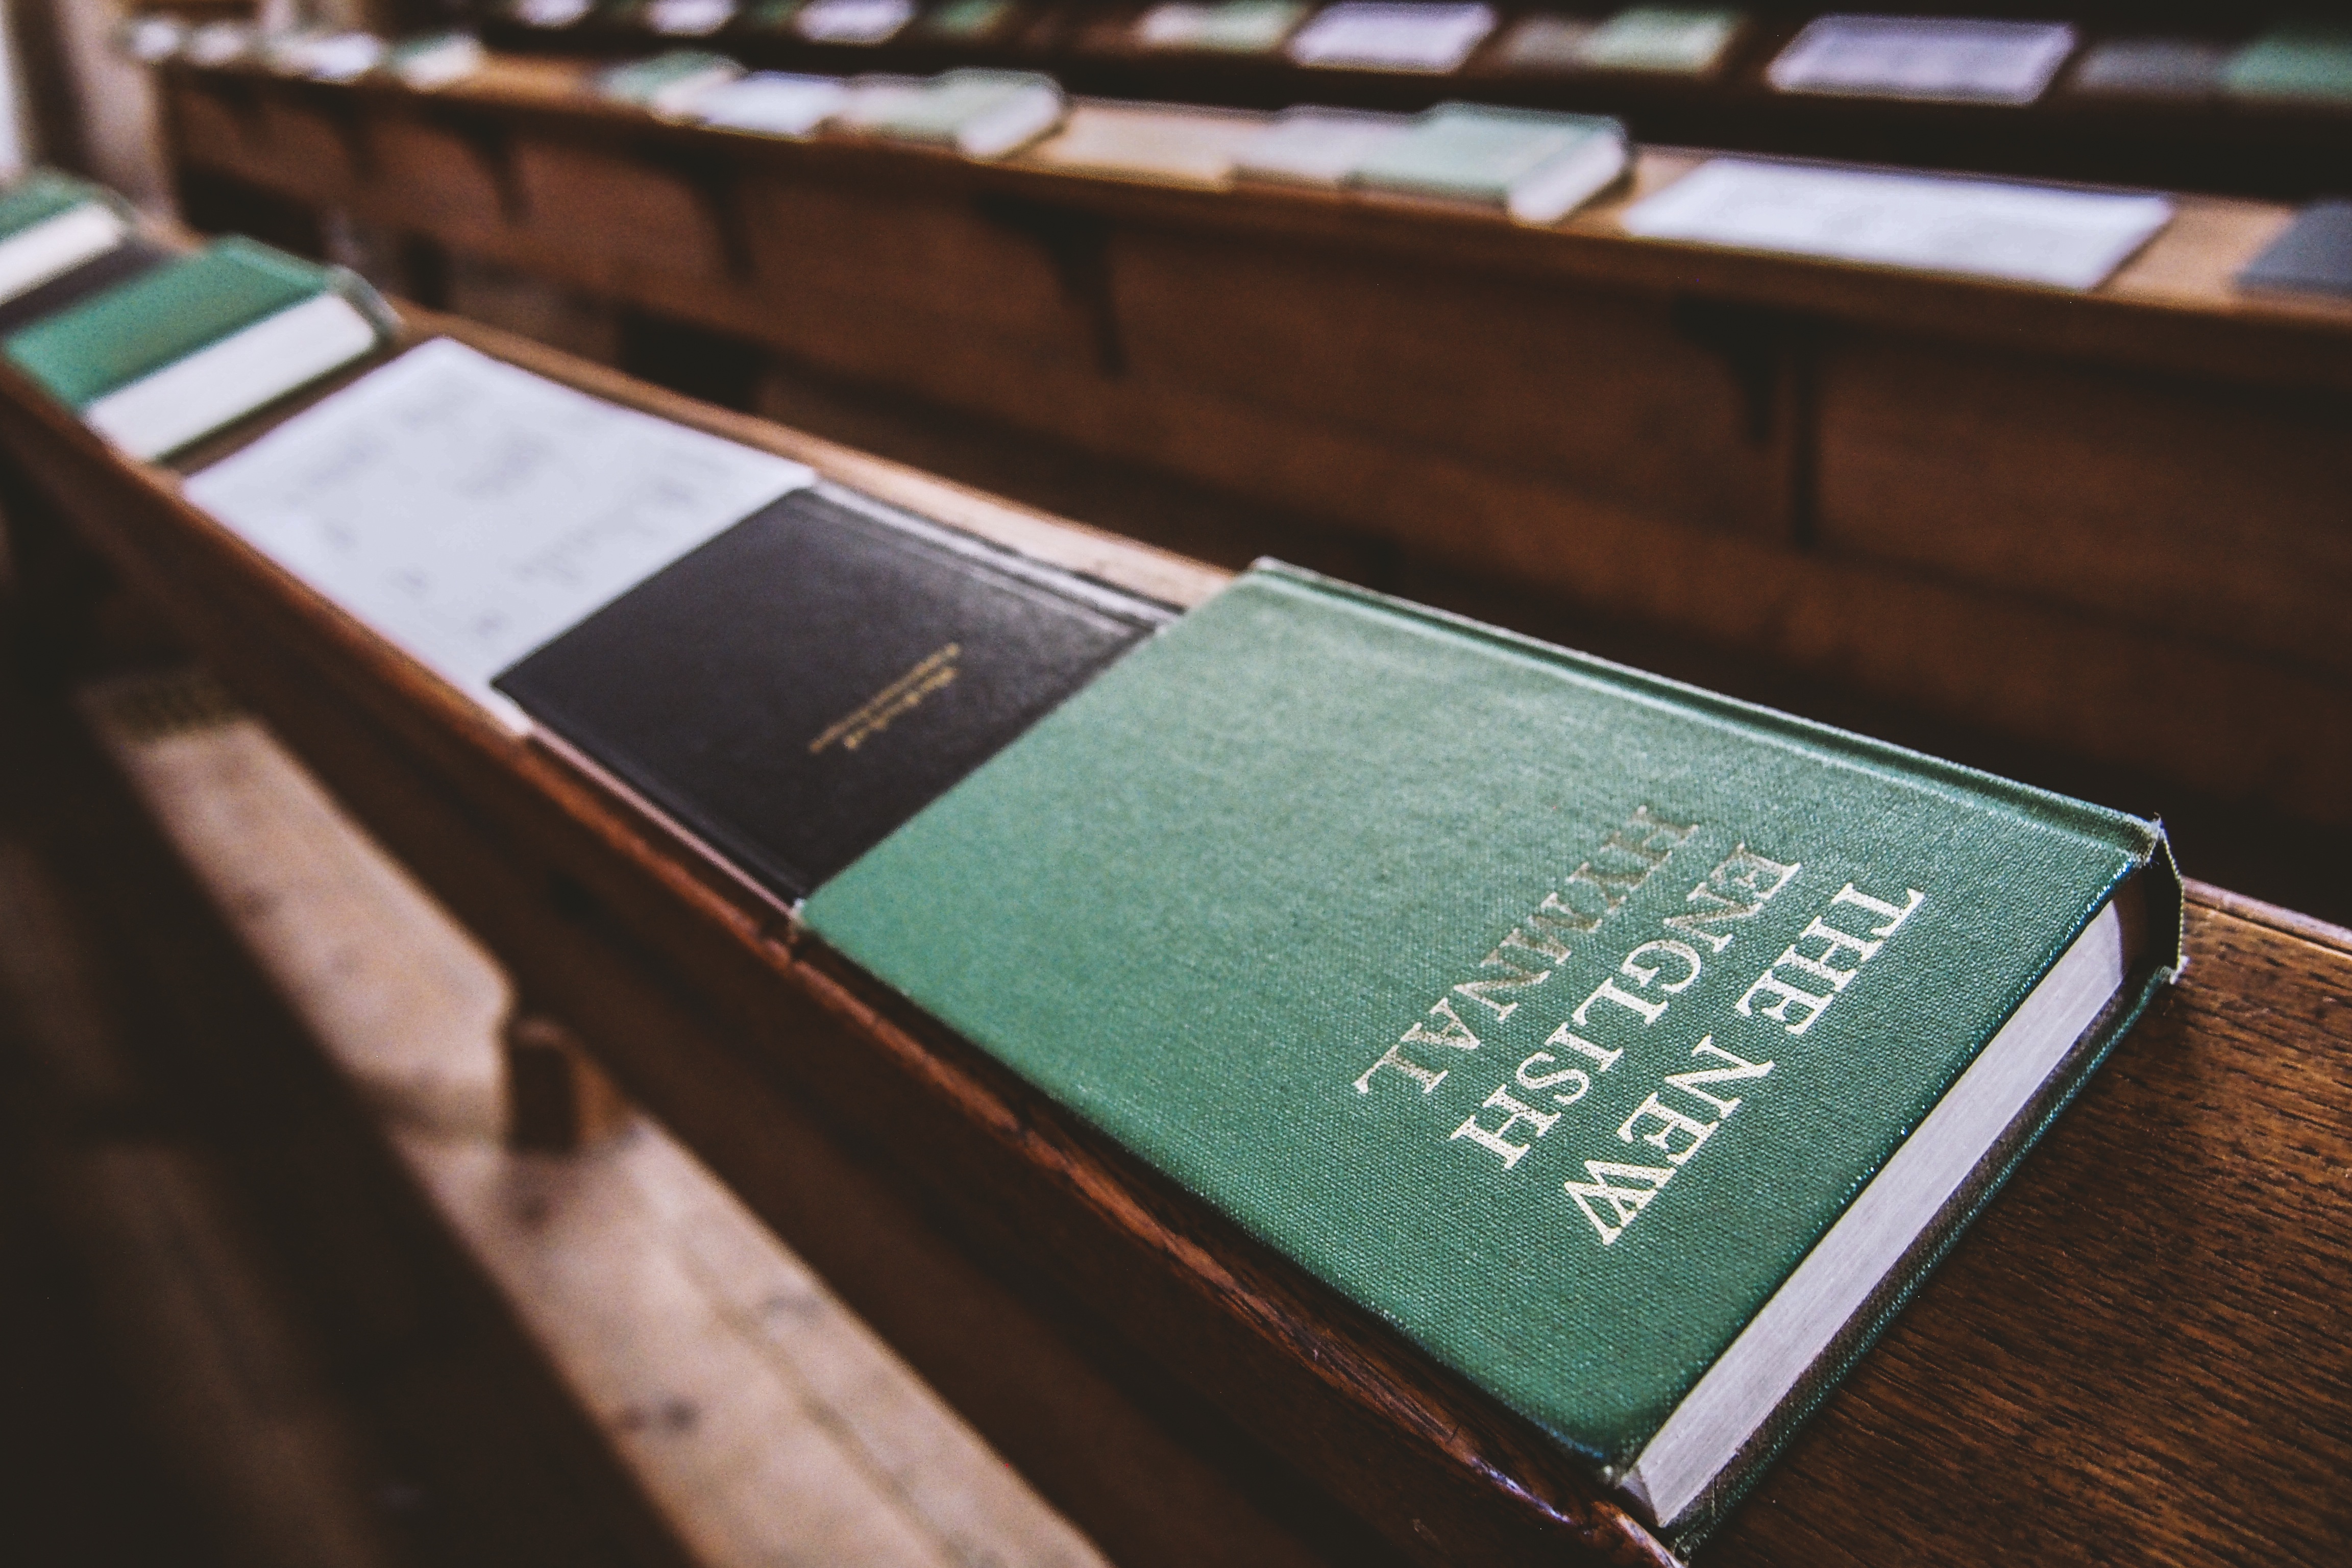
book, wood, perspective, green, color, church, close up, england, tables, norwich, personal computer hardware